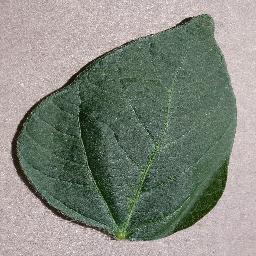
Label: Soybean___healthy